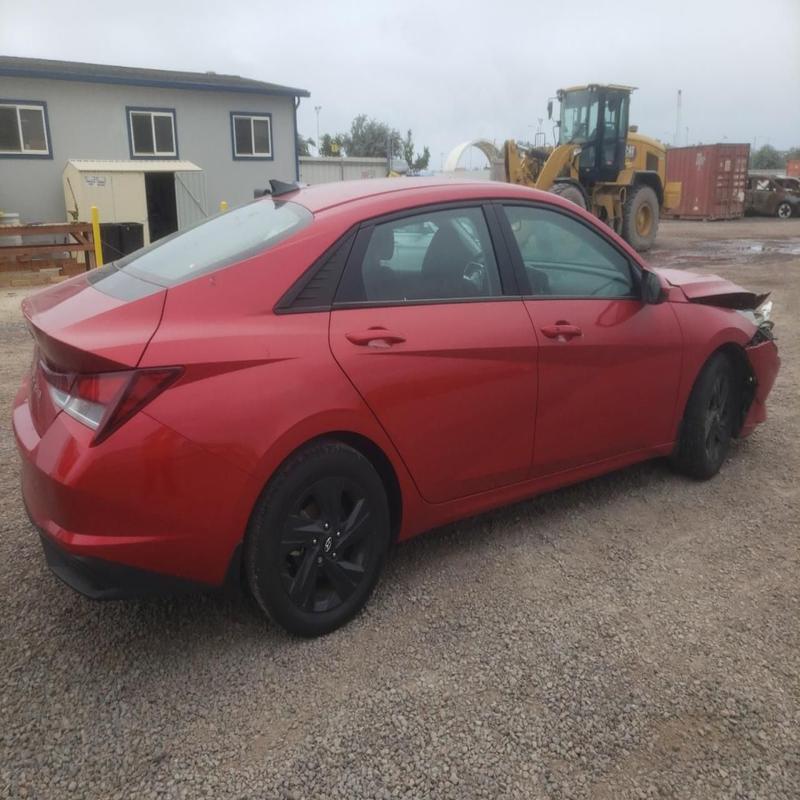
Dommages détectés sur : pare-choc avant, capot, aile avant droite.
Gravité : majeur